Mallikarjun Mansur

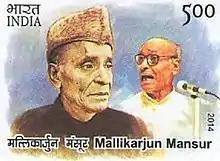
Mansur on a 2014 stamp of India

Pandit Mallikarjun Bheemaraayappa Mansur, (31 December 1910 12 September 1992) was a Hindustani classical singer from Karnataka. He sang in the khyal genre and belonged to the Jaipur-Atrauli gharana.